Tell Abraq

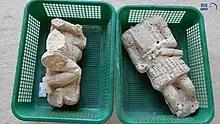
Two Hellenistic or Parthian style statues found at the Tell Abraq site from the 3rd Century BCE

A charcoal sample from the base area of the Umm Al Nar fortress tower provided a radiocarbon date of 2461–2199 BC (C14 date 3840±40 BP). It was calibrated with IntCal13. Finds from Tell Abraq have been crucial in the division of the Iron Age I (1200-1000 BC), II (1000-500 BC) and III (500-300 BC) periods in the UAE. Twenty one 2nd millennium BC bitumen samples, some attached to Mesopotamian and to local pottery, were subjected to geochemical analysis. Their origin was determined to be in Elamite lands, unlike the Mesopotamian origin for bitumen in most regional sites. Four complete or fragmentary copper-alloy figurines, one of a naked anatomically correct man, dated between 300BC and 300AD were excavated at the site. A few cylinder seals were excavated at the site. Two were heavily damaged but one copper-alloy seal featured the image of a Zebu, one stone seal bore geometric patterns and one stone seal had an apparent "sacred tree" image. Two pottery items with seals were also found.